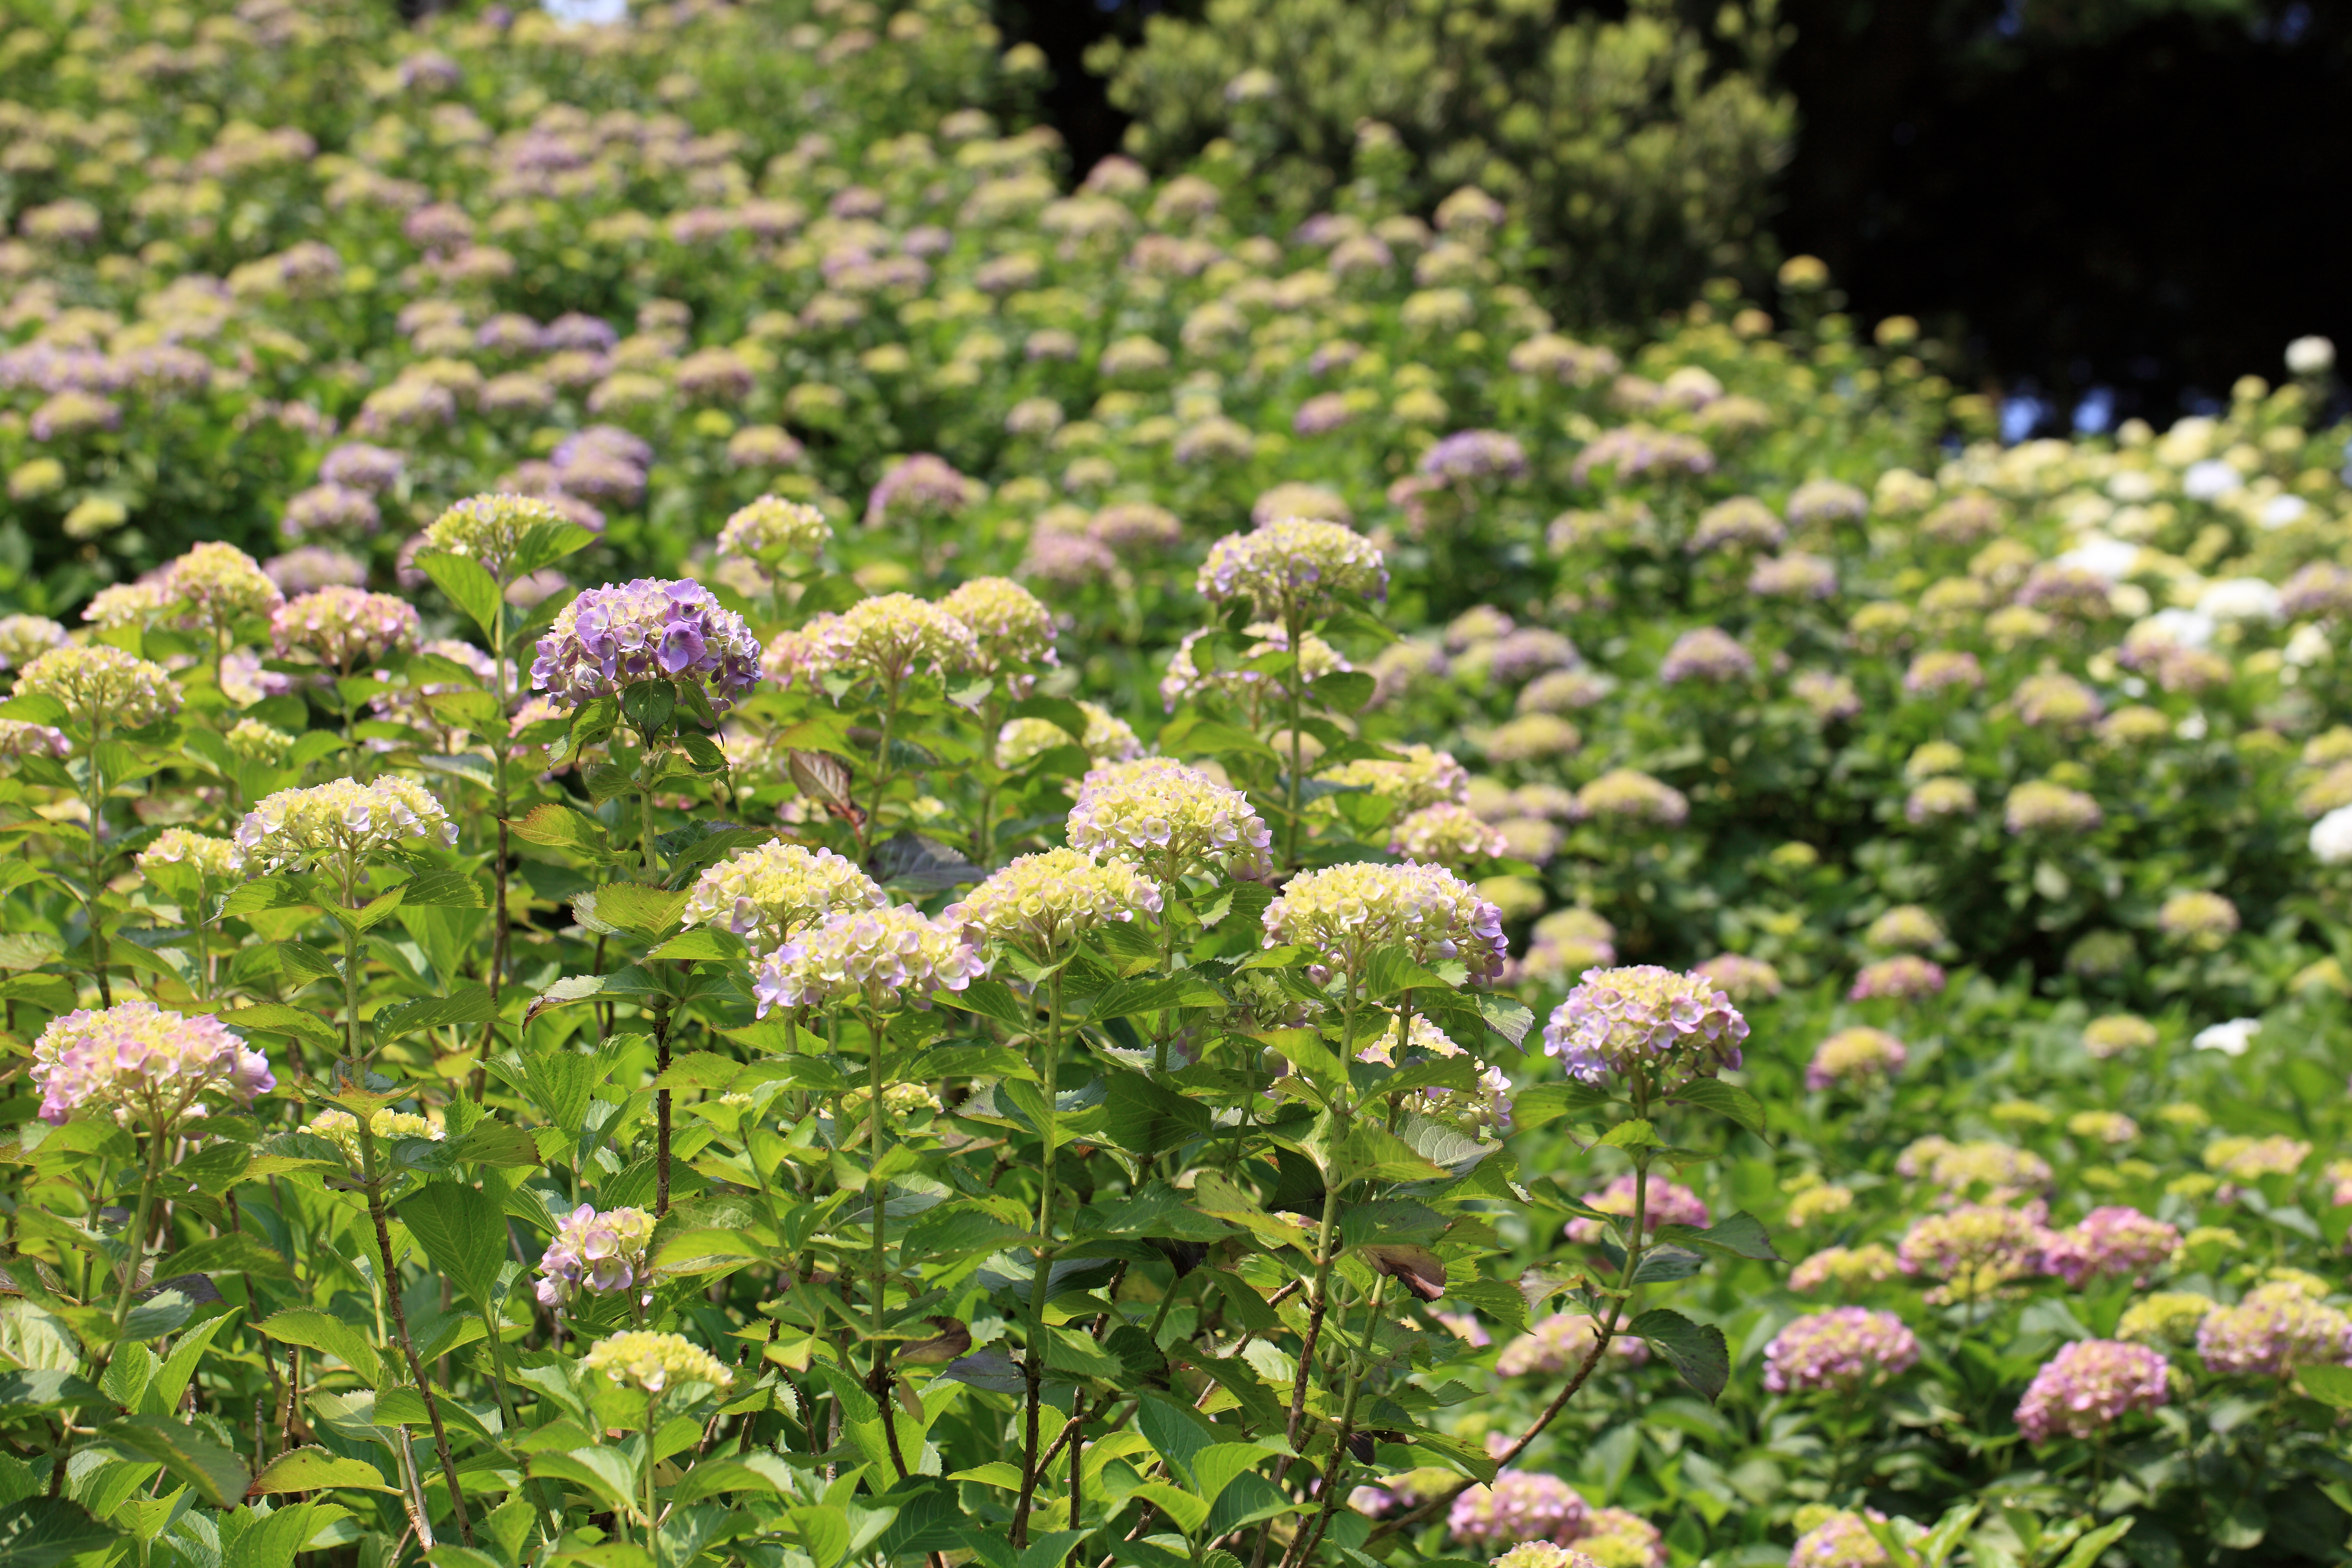
plant, flower, high, botany, garden, hydrangea, shrub, viburnum, 5d, hires, markii, hi, res, resolution, flowering plant, hydrangeaceae, cornales, guelder rose, land plant, hydrangea serrata, moschatel family